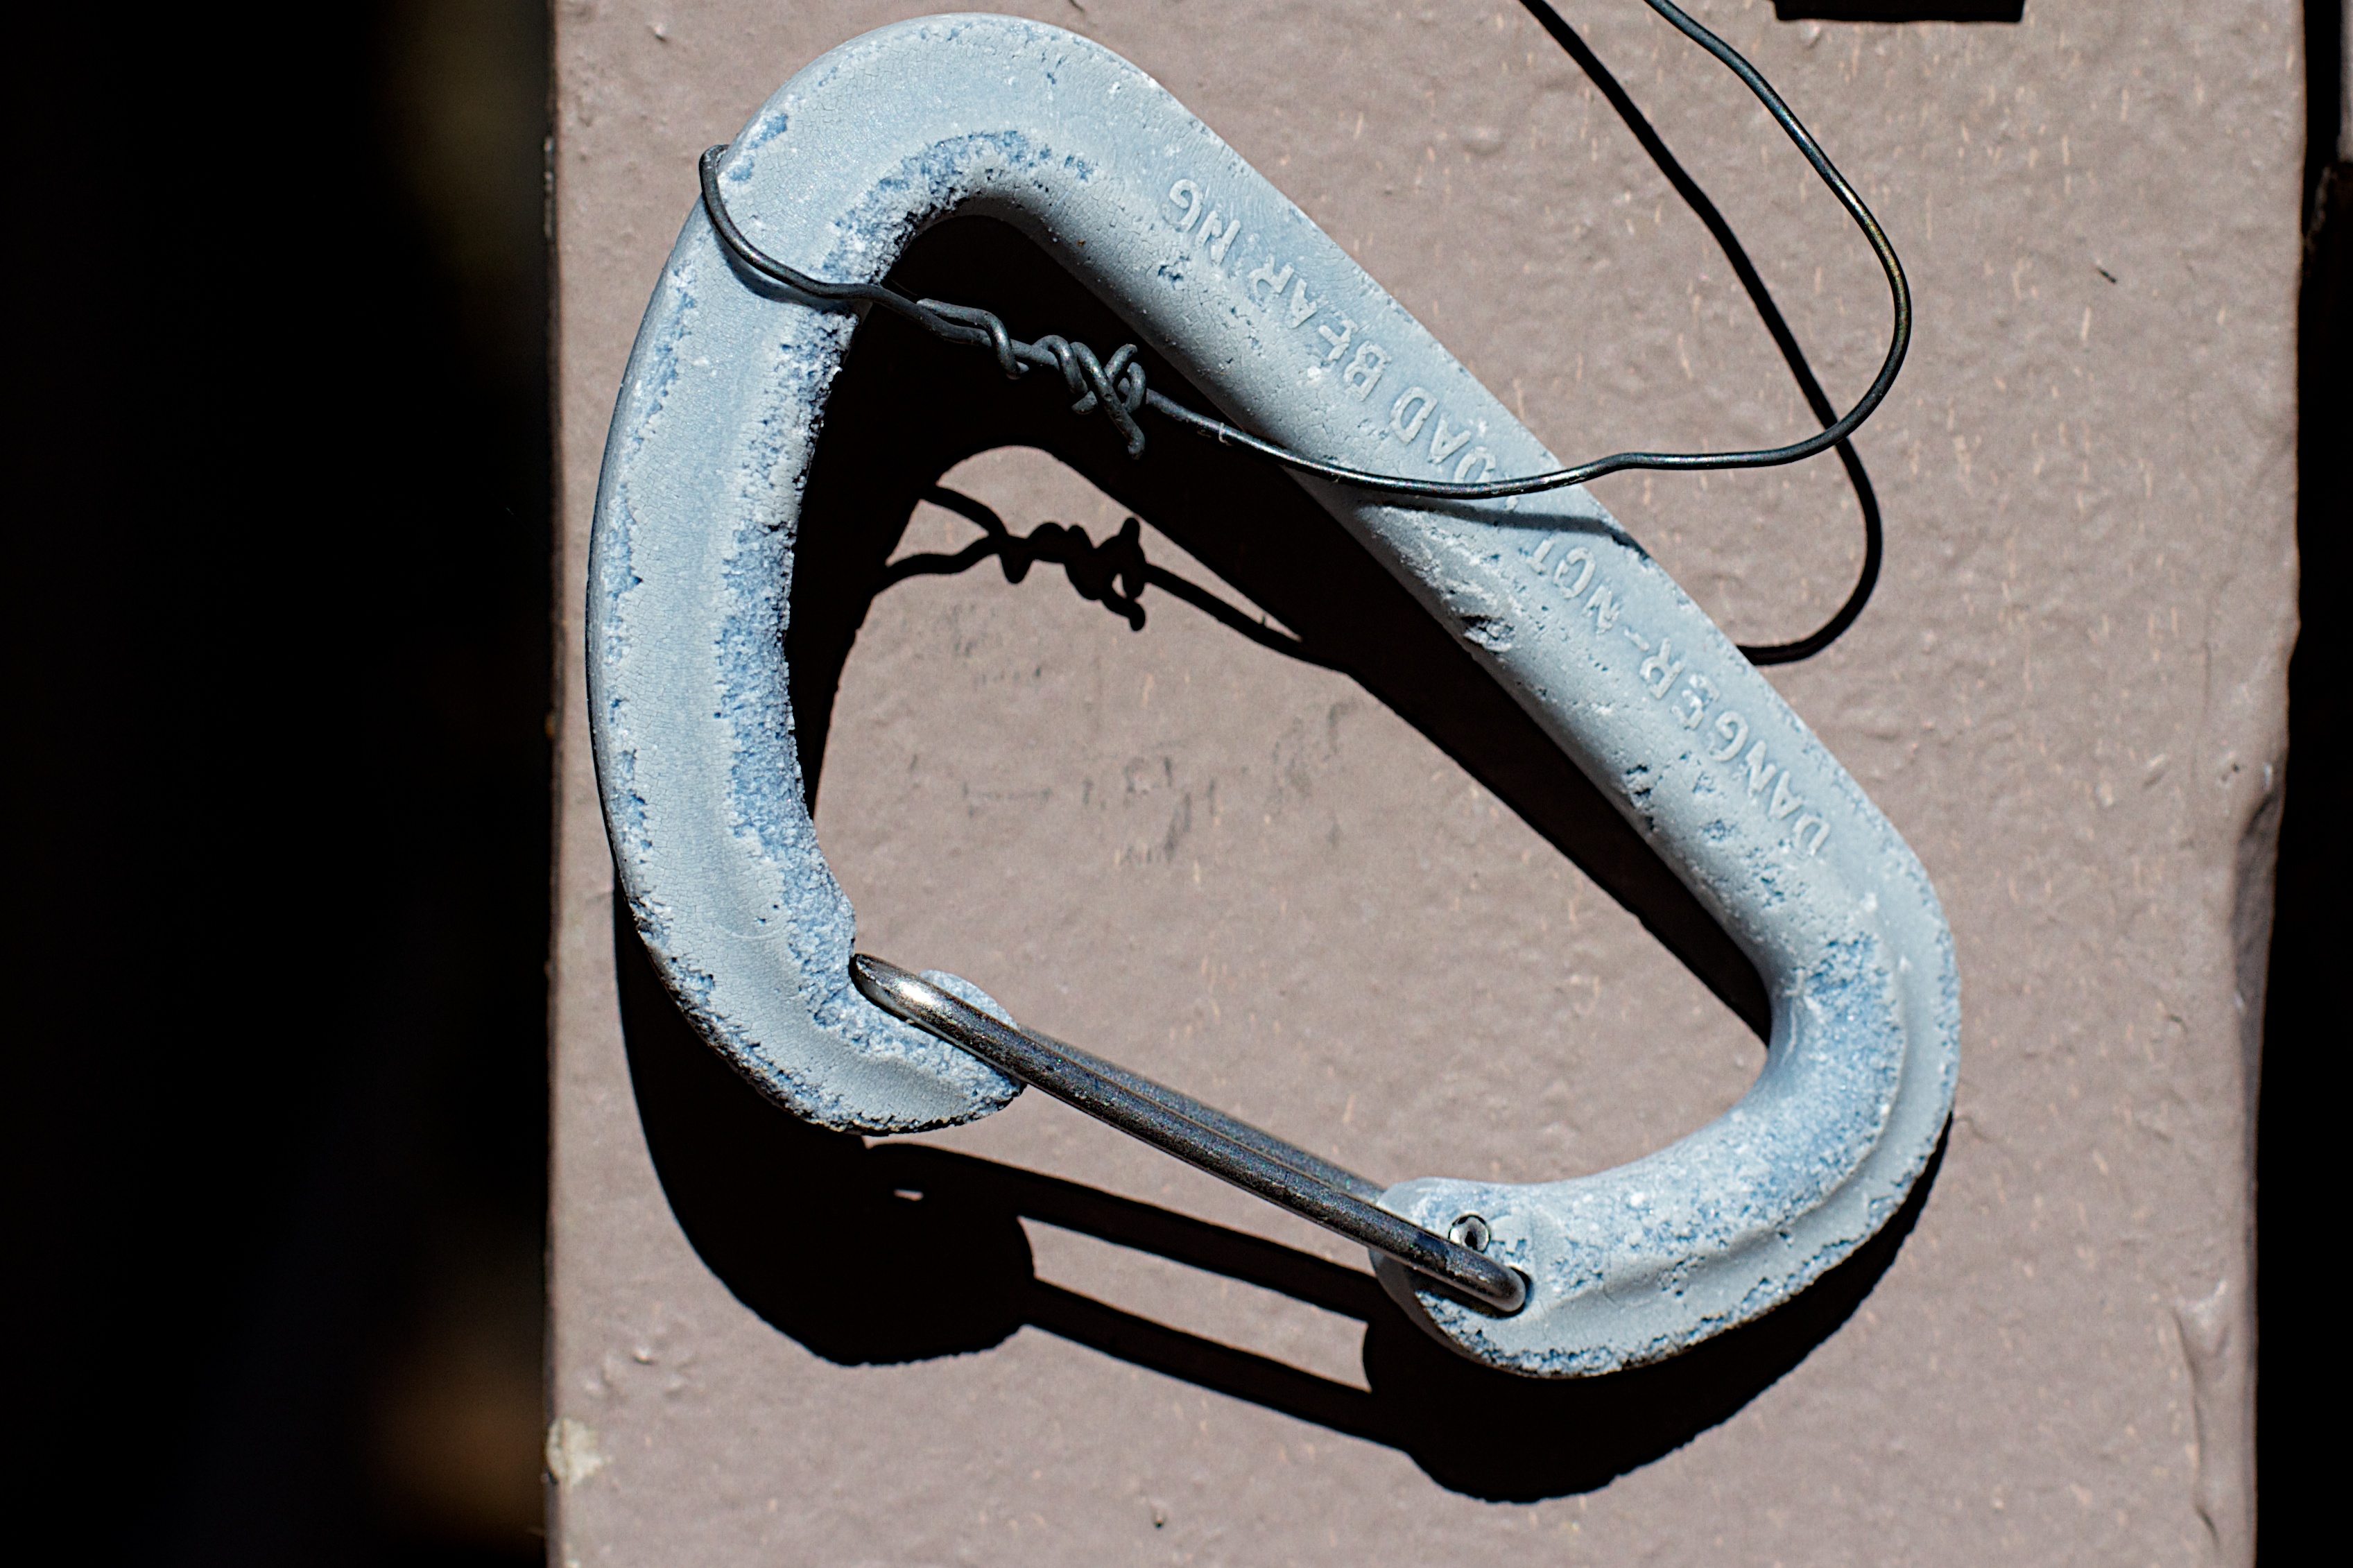
white, number, metal, blue, black, hook, footwear, iron, organ